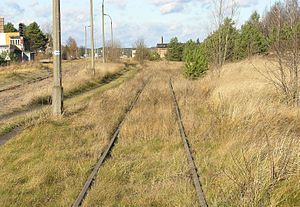
Bełżec udryddelseslejr / Oprettelse / Anden fase / Kurt Gerstein
Sidesporet ind i lejren.
Bełżec var den første af tre tyske udryddelseslejre oprettet i forbindelse med Aktion Reinhard – de andre var Treblinka og Sobibor. Bełżec lå i nærheden af jernbanestationen Bełżec i Lublin-distriktet i tysk-okkuperet Polen. Lublin var på den tid en del af tysk Generalguvernementet Polen.